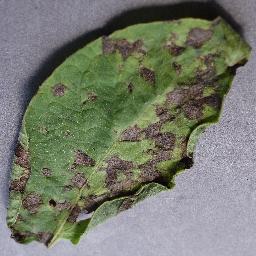
Etiqueta: Tizon_Temprano